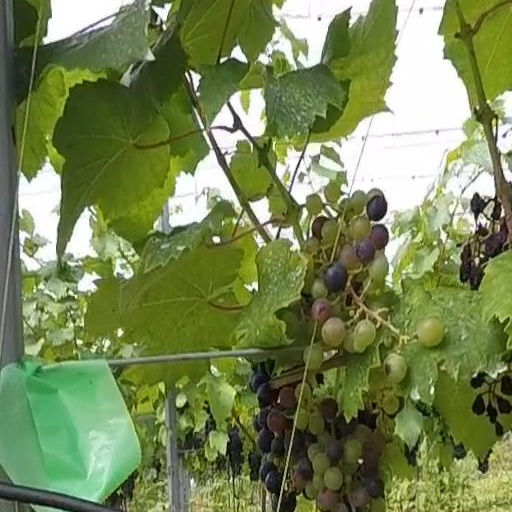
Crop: grape